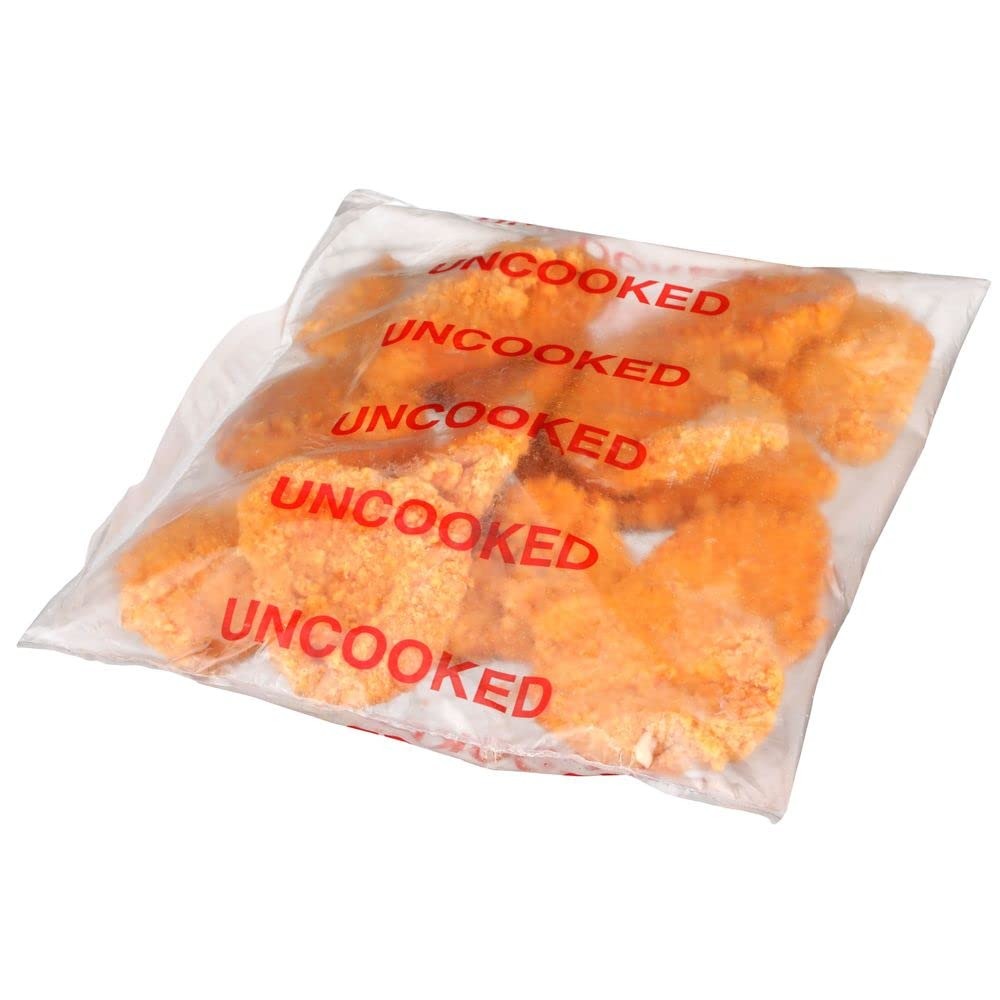
Item Name: Brakebush Chicken Spicy Breaded Signature Fillet, 5 Pound -- 2 per case
Value: 160.0
Unit: Ounce

Price: 131.94